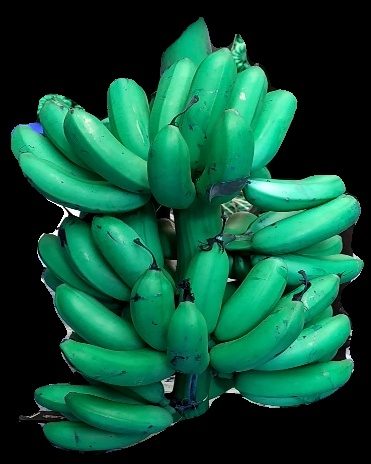
Variety: rasbale
Grade: grade1